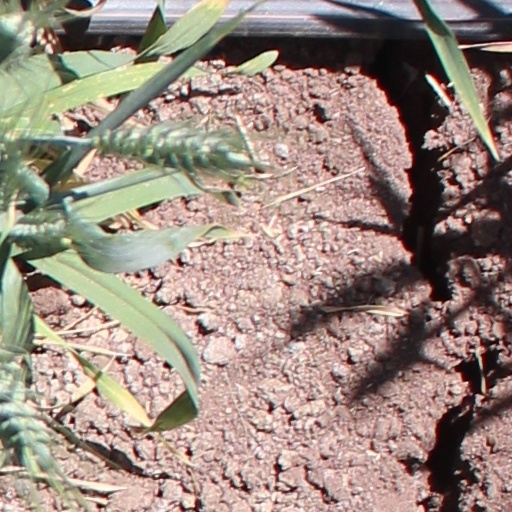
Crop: wheat